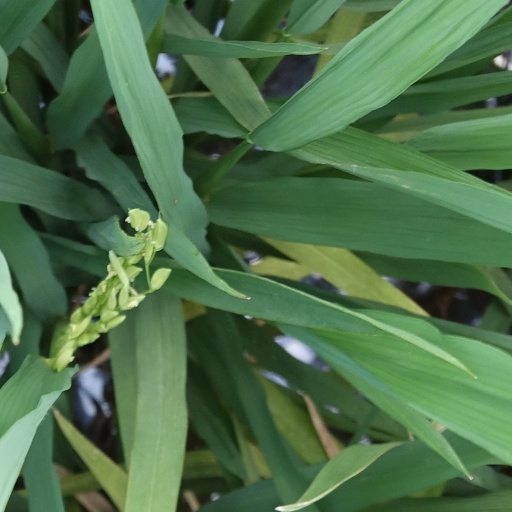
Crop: rice